Marines

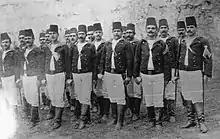
Ottoman naval infantrymen during the reign of Abdul Hamid II

The Amphibious Marine Infantry Brigade Command is the marine force of the Turkish Naval Forces and consists of 4,500 men based in Foça near İzmir.